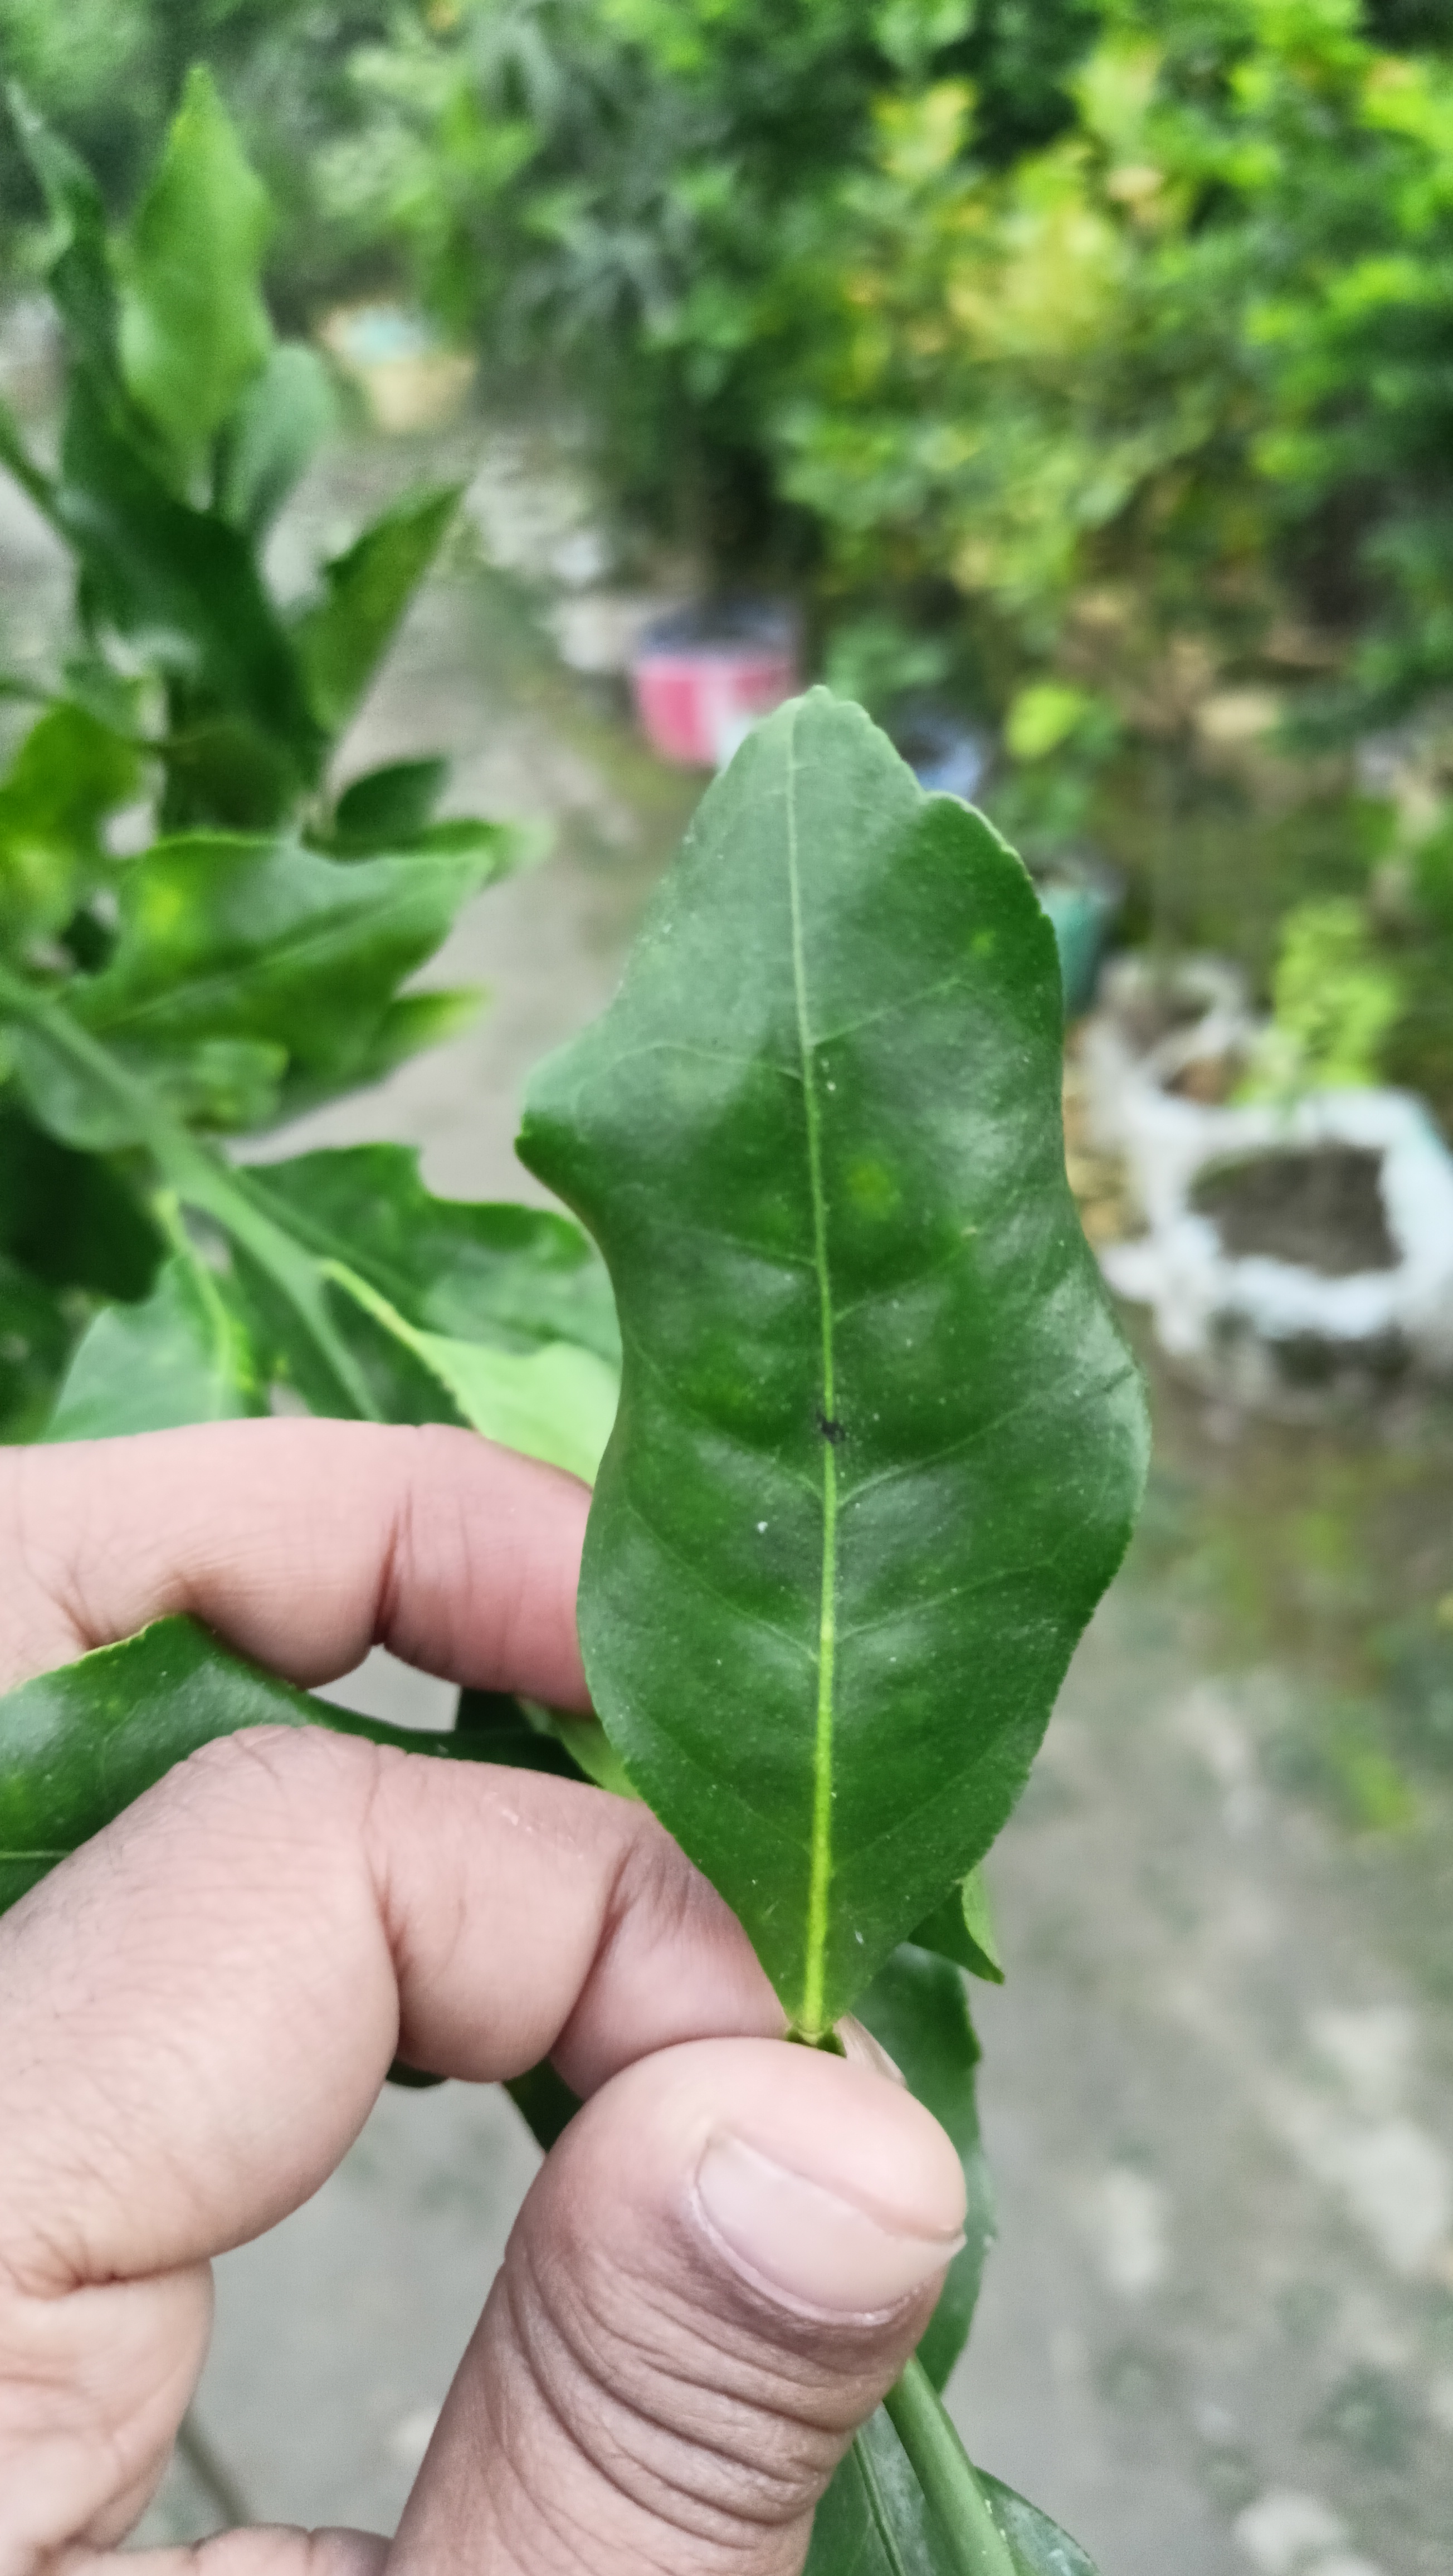
Mandarin leaf variety: Darjeling